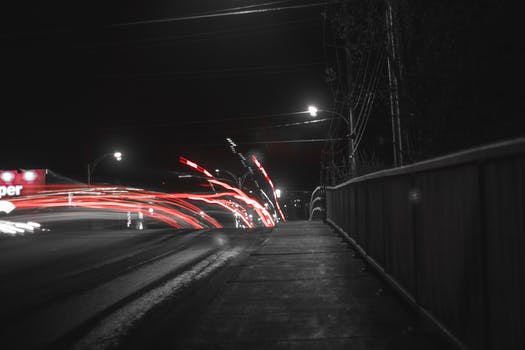
Label: No Watermark